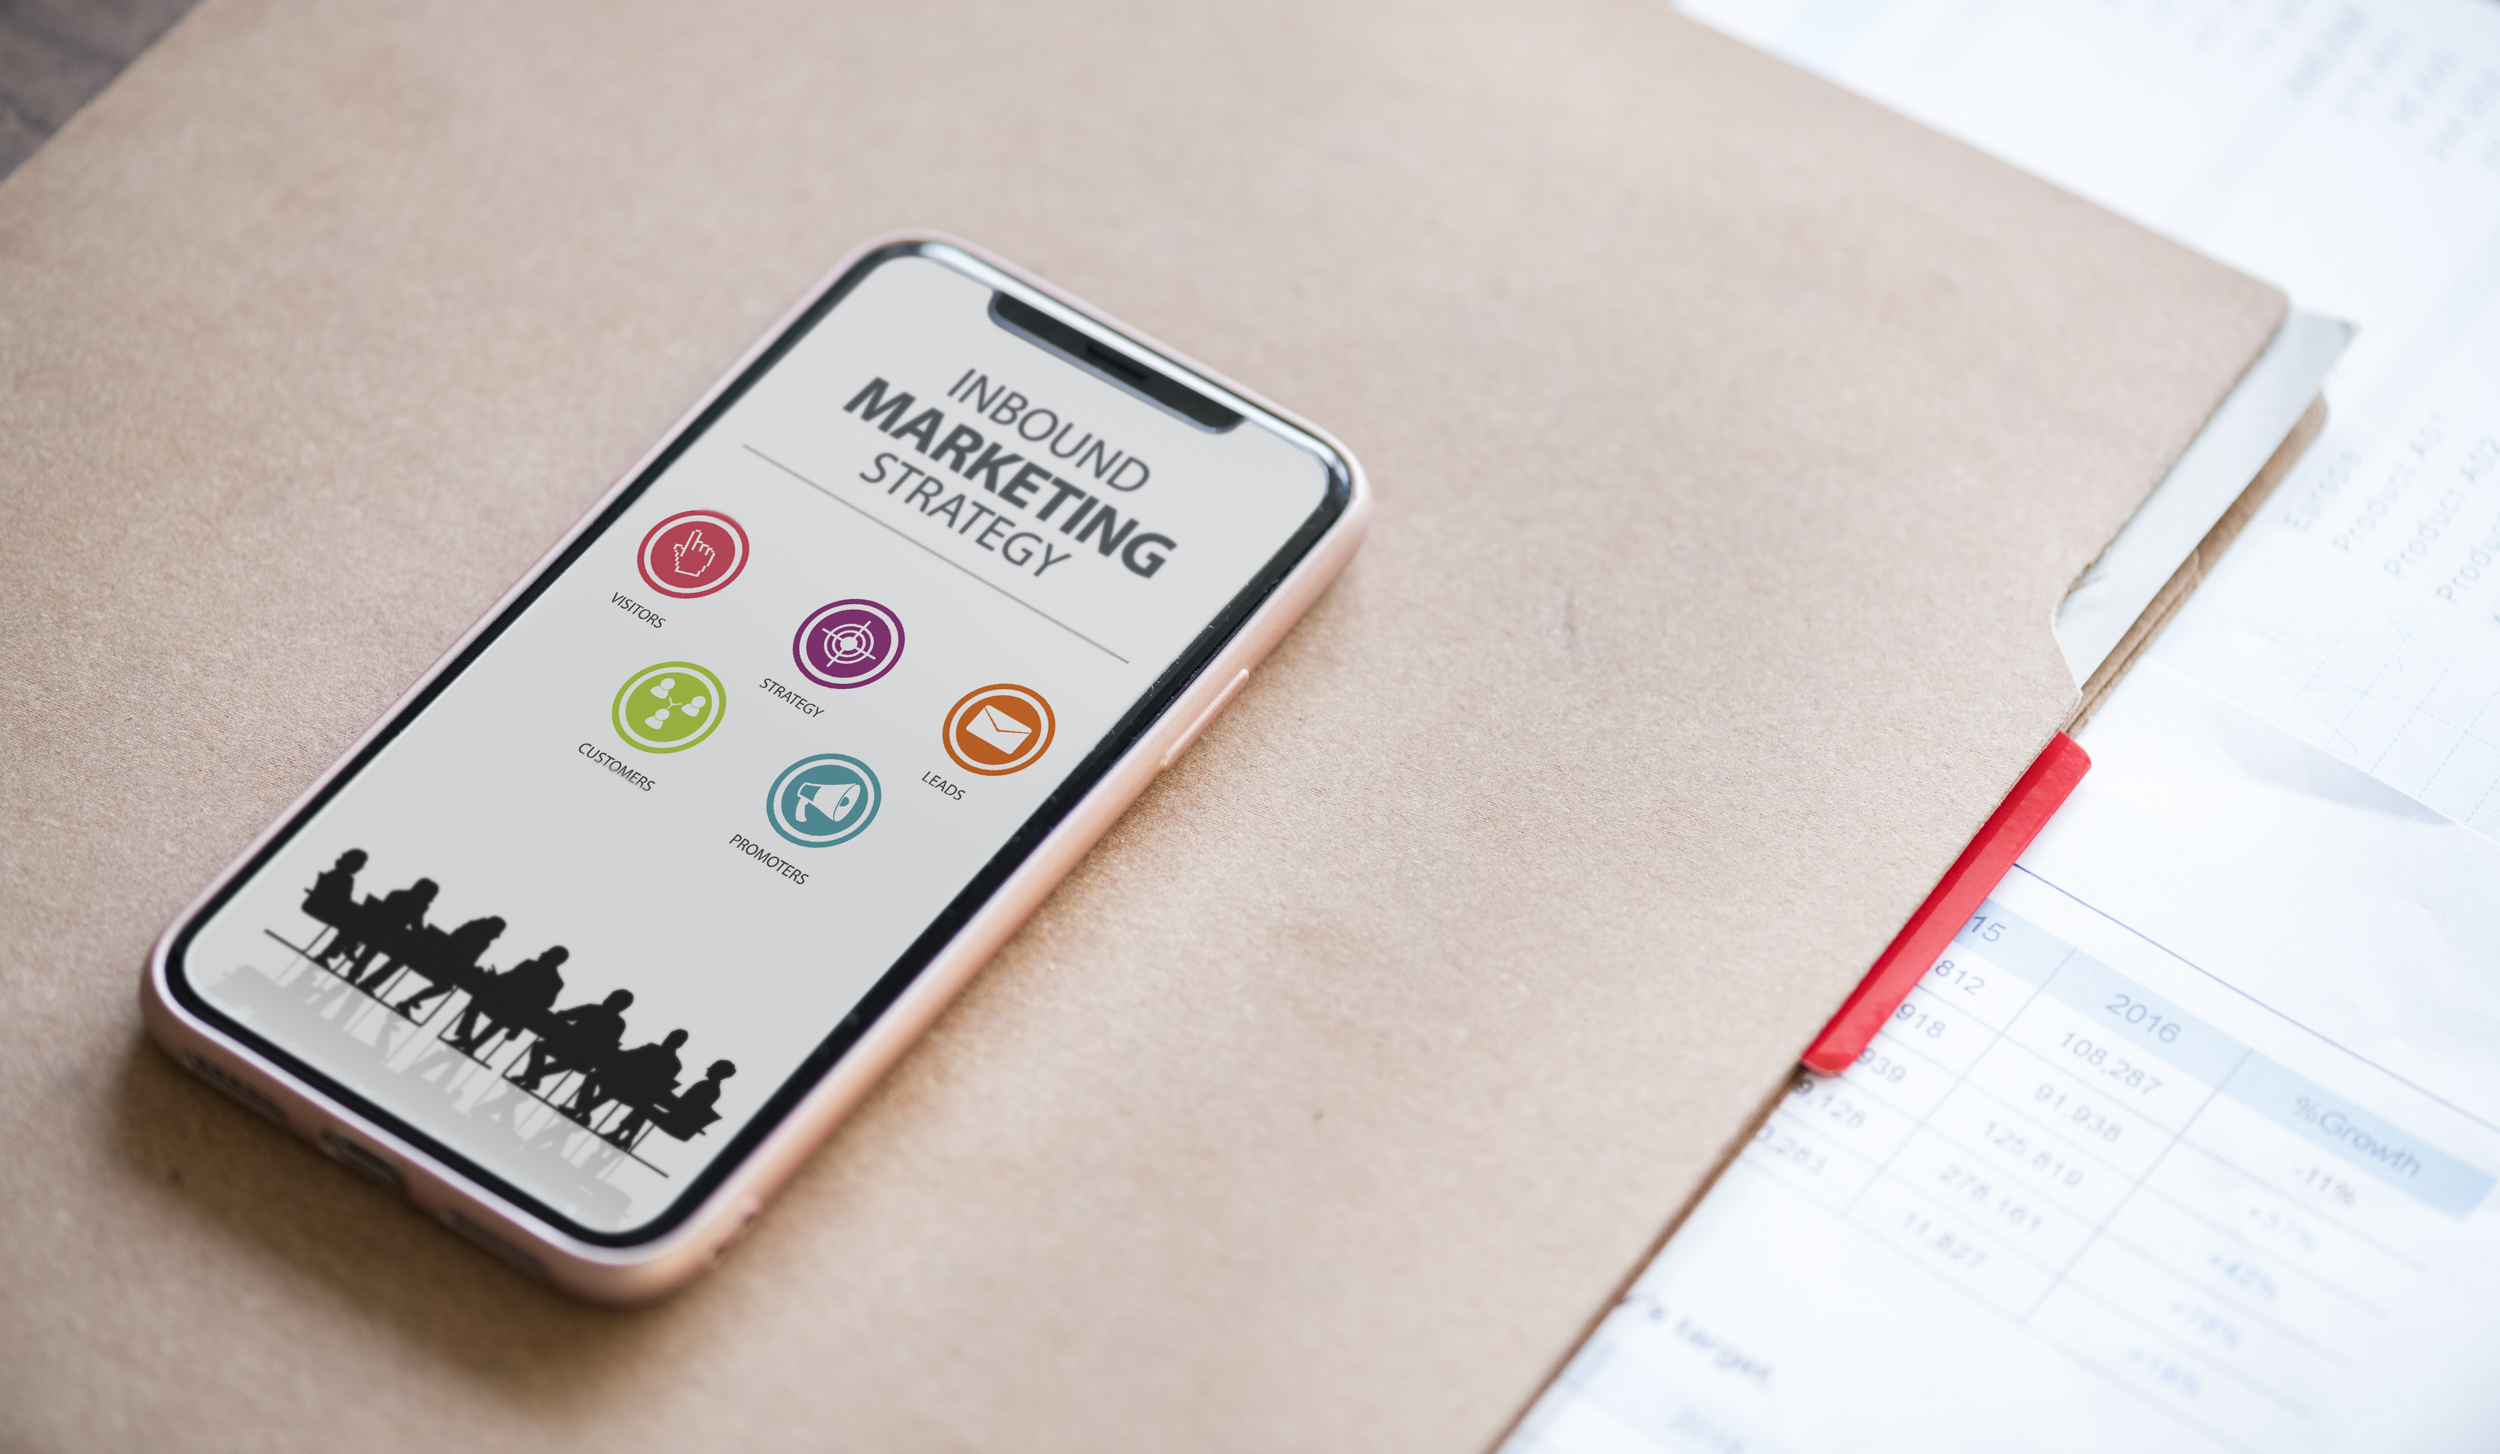
font, technology, design, Material property, electronic device, logo, label, magenta, paper product, brand